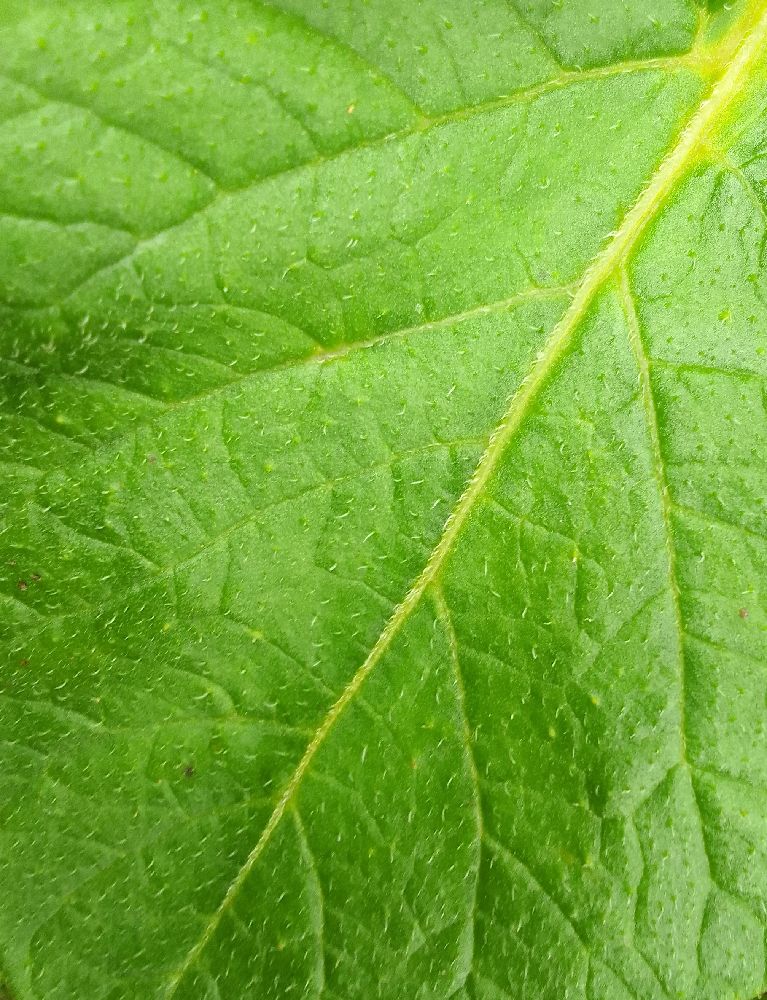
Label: Healthy